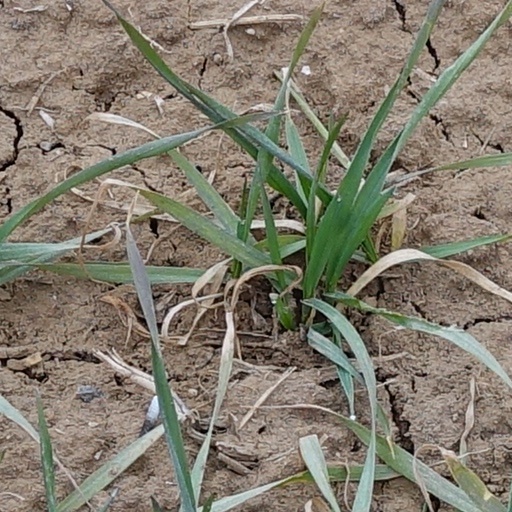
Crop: wheat